Inuit weapons

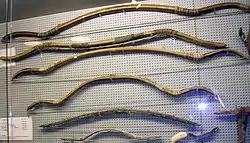

The bows carried by the Inuit were distinctive in that some were cable-backed bows, where a wrapped cord supplemented the tensile strength of the bow.